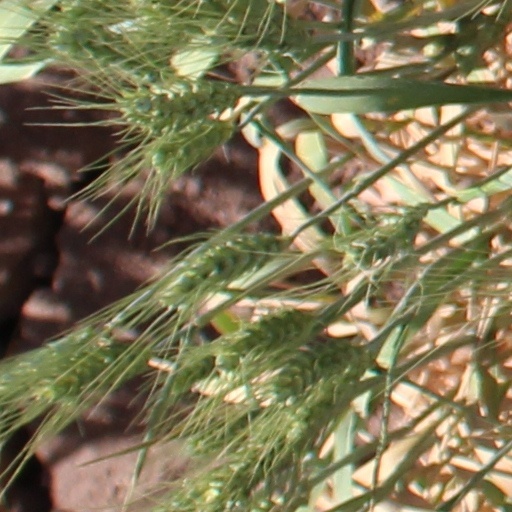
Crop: wheat